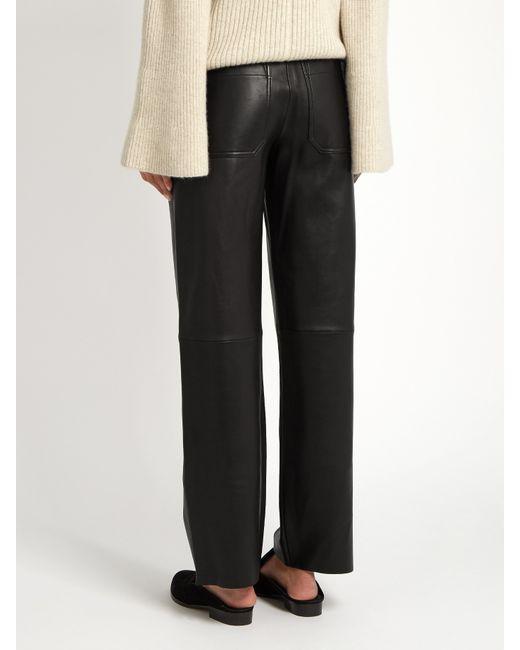
kurze Lederhose in schwarzer Farbe